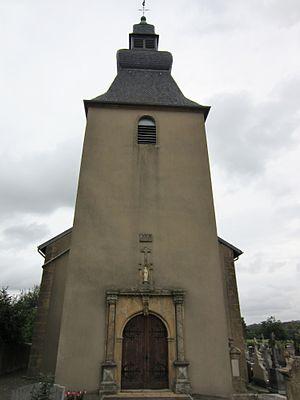
Bertrange [prononcé Bertréng ou Bertréngen en Platt ] est une commune française située dans le département de la Moselle en région Grand Est. Le lieu-dit d’Imeldange est intégré à la commune parfois nommée Bertrange-Imeldange.